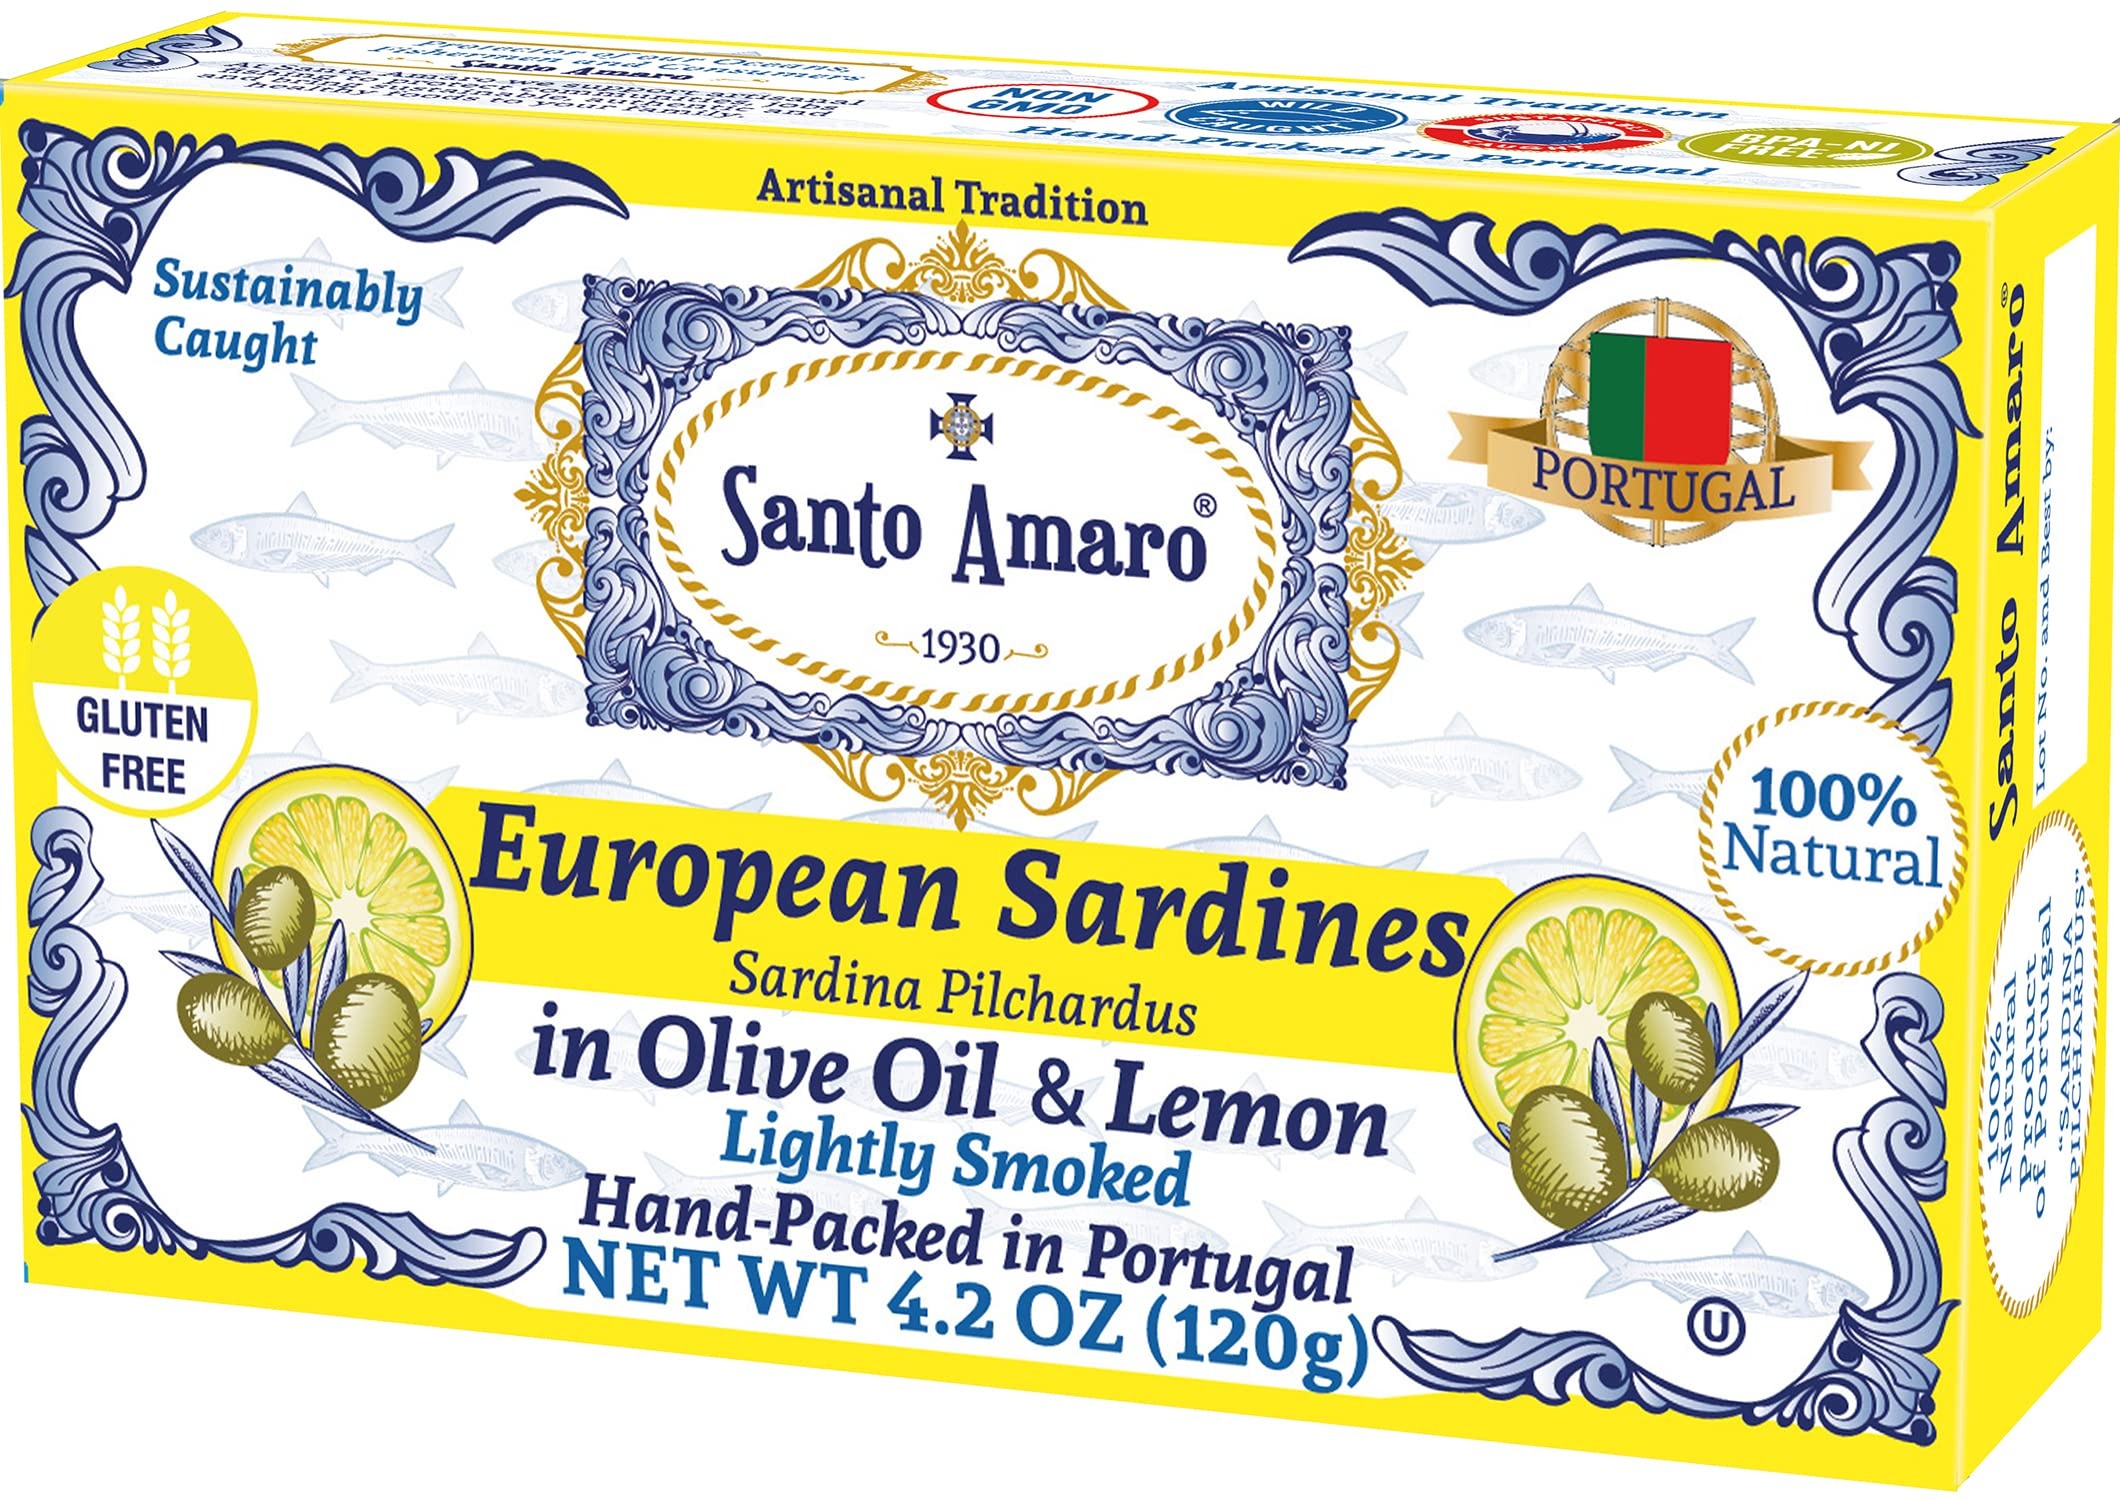
Item Name: Santo Amaro - Authentic European Sardines in Olive Oil & Natural Lemon, Hand-Packed Canned Sardines Lisbon Variety Real Lemon, Wild Caught Portuguese Sardines, Lightly Smoked, Low Mercury Pack of 6
Bullet Point 1: Sustainably Wild Caught - Fresh European Wild Sardines – The authentic Sardina Pilchardus Walbaum specie – Bulk sardines prepared and canned fresh and hand-packed in the artisanal Portuguese tradition! Santo Amaro is authentic fishing heritage! We are committed to saving our oceans by supporting traditional artisanal fishing methods and communities.
Bullet Point 2: Europe-Style Flavor - Entice your appetite and savor the deliciousness of Santo Amaro Sardines in Olive Oil & Natural Lemon. Our lightly smoked fish is hand-packed in virgin olive oil and zesty Lisbon lemon for a lip-smacking flavor with the right saltiness.
Bullet Point 3: Flavorful Dining Companion - Level up your meals with our sardines in olive oil wild caught in Portugal. Relish every bite of Santo Amaro canned fish in lemon olive oil when added to your salads, tacos, and pasta. It can also be enjoyed as a delightful snack, appetizer, or wine companion.
Bullet Point 4: Loaded with Nutrients - Hungry? Grab our wild caught sardines freshly hand-packed in easy-to-open cans. Our canned sardines in oil & natural lemon will satiate your hunger while nourishing your body with protein, omega-3, calcium, vitamin E, and other essential nutrients.
Bullet Point 5: Sustain Your Healthy Diet - Fuel your body with nothing but the natural goodness of our lightly smoked sardines! Each can of our wild caught fish contains no GMOs, BPA, or additives. It's a perfect match for your Whole30, Keto, Paleo, Mediterranean, Flexitarian, Dash, Kosher, or Ayurvedic diet.
Bullet Point 6: Freshness From Sea to Plate – Our sardines wild caught in the Northeastern Atlantic Ocean are treated with love by artisans from the moment they’re caught throughout the preparing and canning process. Our smoked sardines in olive oil and Lemon are fresh and natural tasting canned seafood. Vegetable broth and phosphates are NEVER added
Product Description: “Artisanal Tradition” – Always Authentic and Fantastic Tasting! – Hand Packed in PORTUGAL QUALITY INGREDIENTS: Sustainably Wild Caught (Atlantic Ocean) European Sardines (Sardina Pilchardus), Virgin Olive Oil, Natural Lisbon Lemon, Sea Salt, and Natural Smoke Flavor 100% NATURAL: Gluten Free, GMO Free, BPA Free Cans SUPERFOOD: Protein, Omega 3, Calcium, Vitamin E, Potassium, Vitamin C, and more AUTHENTIC: Processed in the traditional Portuguese artisanal method; quality sardines are selected then flash seared, locking in freshness, then they are hand-packed into Easy Open Cans (4.23 Oz – 120g Each) DIETS: Keto, Paleo, Whole30, Mediterranean, Dash, Kosher, Ayurvedic, and Flexitarian. Bom Proveito!
Value: 25.2
Unit: Ounce

Price: 21.465